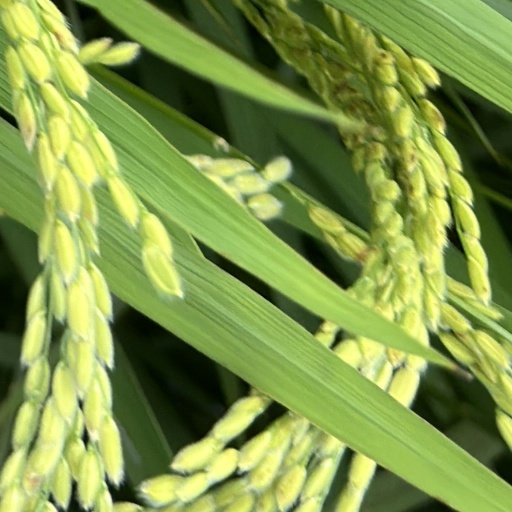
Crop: rice